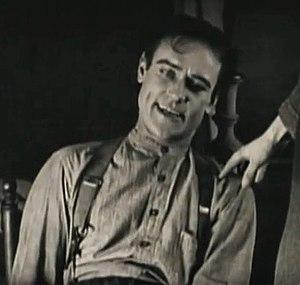
Werner Paul Otto Raetzmann, né le 11 janvier 1886 à Racine et mort le 19 juin 1948 à Los Angeles est un acteur américain, connu sous le nom de scène de Warner Richmond.